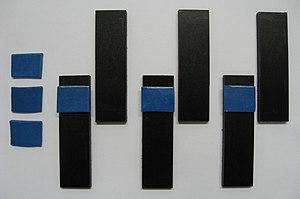
Préparation de 3 éprouvettes à recouvrement simple (type stérigme/adhésif/stérigme) normalisées (industrie automobile) pour un essai destructif de résistance en traction-cisaillement (RTC) destiné à évaluer la performance d'un assemblage collé, à partir de
Un assemblage mécanique est la liaison de différentes pièces d'un ensemble ou produits.
En science des matériaux, un stérigme désigne tout matériau devant être assemblé par collage.
En physique et en mécanique, l’adhésion est l’ensemble des phénomènes physico-chimiques qui se produisent lorsque l’on met en contact intime deux matériaux, dans le but de créer une résistance mécanique à la séparation. Une fois le contact établi, l’énergie nécessaire pour réaliser la séparation s’appelle énergie d’adhésion. Elle ne doit pas être confondue avec l’adhérence, qui est au contraire la force nécessaire pour réaliser cette même séparation. L’adhésion est soit directe, soit médiée par un matériau intermédiaire.